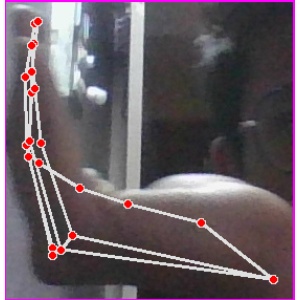
अक्षर: स